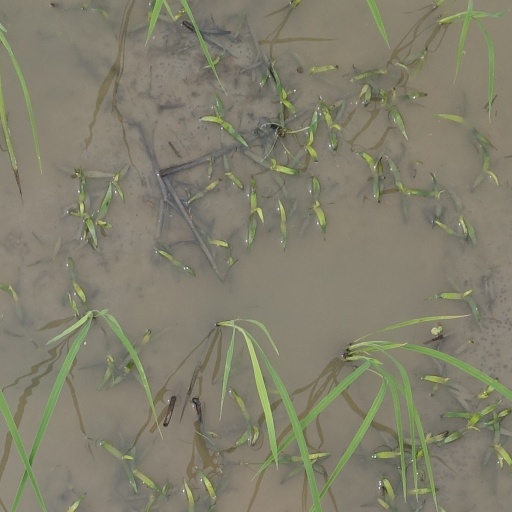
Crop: rice